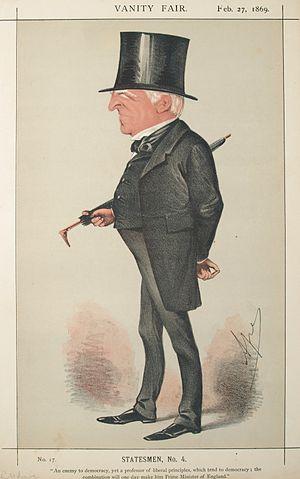
Robert Lowe, 1ᵉʳ vicomte de Sherbrooke, GCB, PC, est un homme politique britannique, est un personnage central mais souvent oublié qui a façonné la politique britannique dans la seconde moitié du XIXᵉ siècle. Il a exercé ses fonctions sous William Ewart Gladstone comme chancelier de l'Échiquier entre 1868 et 1873 et comme ministre de l'Intérieur entre 1873 et 1874. On se souvient de Lowe pour son travail dans la politique éducative, son opposition à la réforme électorale et sa contribution au droit britannique moderne des sociétés.